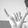
ASL letter: Y